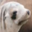
Label: seal